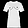
Label: T - shirt / top